Hanoi

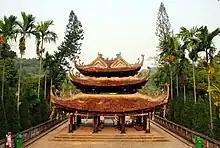

Imperial sites are mostly in Ba Đình District and a bit of Đống Đa District. They are juxtaposed with French colonial architecture (villas, administrative buildings and tree-lined boulevards). Some prominent edifices from feudal time include the Temple of Literature ("Văn Miếu"), site of the oldest university in Vietnam which was started in 1010, the One Pillar Pagoda ("Chùa Một Cột") which was built based on the dream of king Lý Thái Tông (1028–1054) in 1049, and the Flag Tower of Hanoi ("Cột cờ Hà Nội"). In 2004, a massive part of the 900-year-old Hanoi Citadel was discovered in central Hanoi, near the site of Ba Đình Square.